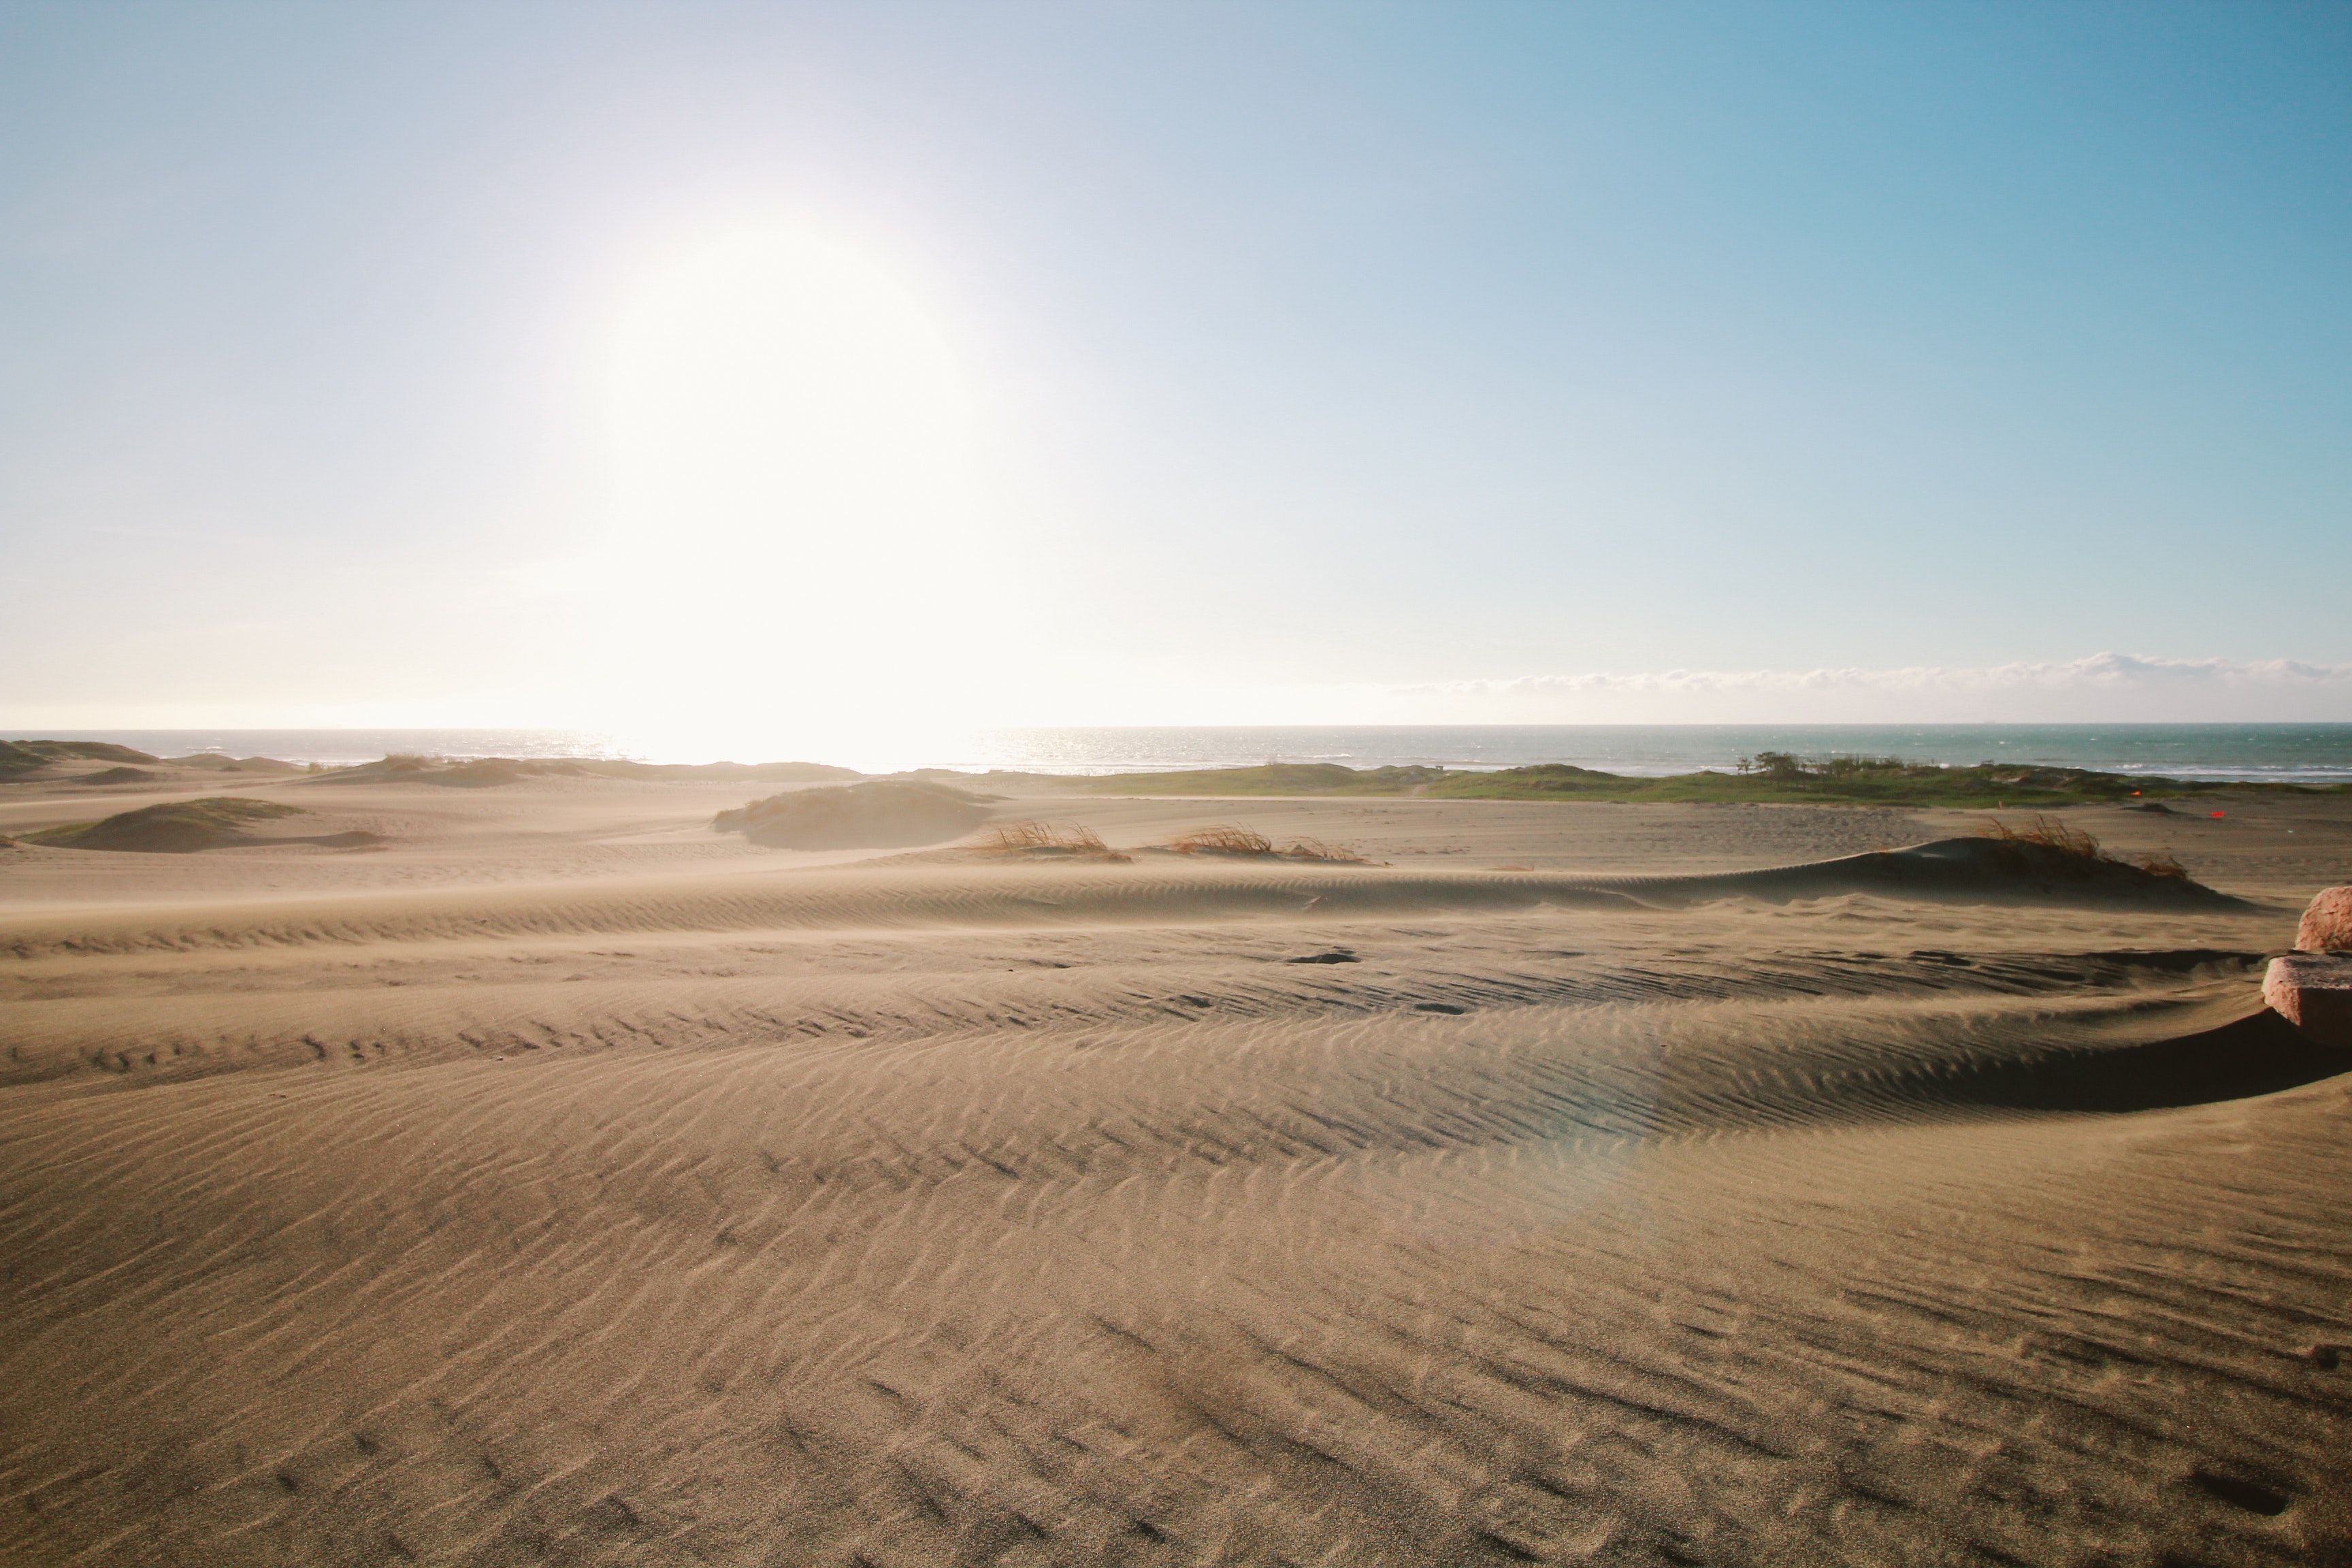
sand, desert, sky, natural environment, aeolian landform, landscape, atmospheric phenomenon, erg, horizon, morning, sea, sahara, ecoregion, dune, ocean, sunlight, cloud, calm, wave, beach, singing sand, coast, photography, vacation, stock photography, evening, plain